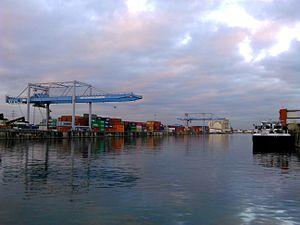
Port autonome de Strasbourg.
Le port autonome de Strasbourg est un port fluvial basant son activité sur le Rhin. Il est le deuxième port fluvial de France après le Port autonome de Paris et le deuxième port rhénan après Duisbourg.